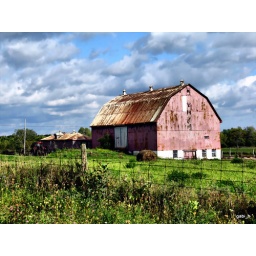
This pink barn probably started life as a red barn. Somewhere near Napanee Ontario.